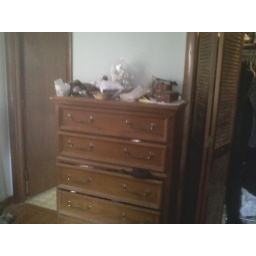
Dresser in bedroom door to left is half bath